Erta Ale Range

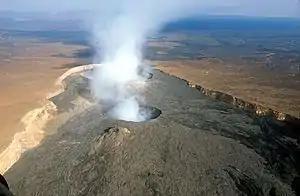
Erta Ale

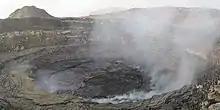
Summit caldera of Volcán Erta Ale (Etiopía), 2009

Erta Ale Range is the most important axial volcanic chain of the Afar Depression, Afar Region, Ethiopia. It consists mostly of shield volcanoes.